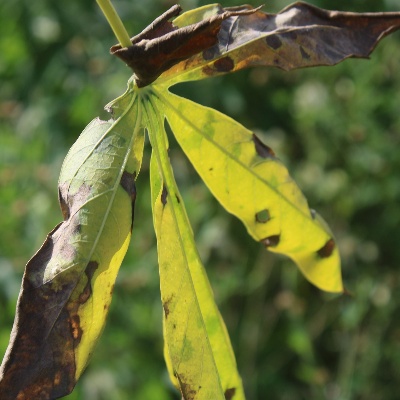
Crop: Cassava
Condition: bacterial blight